Lucas Digne

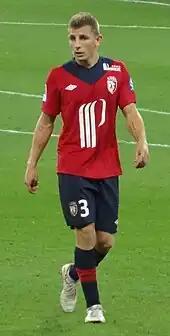
Digne playing for Lille in 2012

Born in Meaux, Seine-et-Marne, Digne finished his development at Lille, signing his first professional contract on 27 July 2010 for three years. Ahead of the 2011–12 season, Digne was promoted to the senior team permanently and assigned the number 3 shirt. He made his professional debut on 26 October 2011 in a 6–1 victory over Sedan in the last 16 of the Coupe de la Ligue.